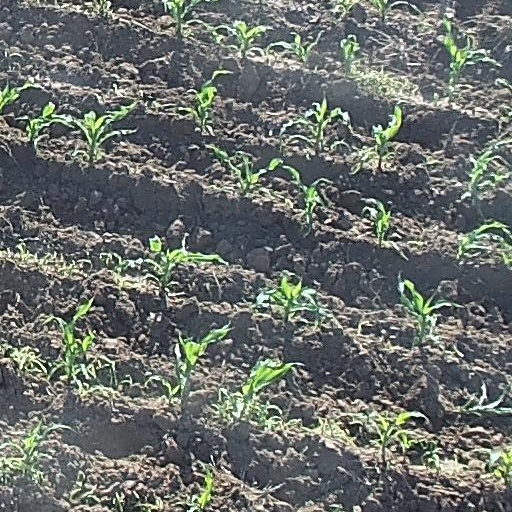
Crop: maize; corn